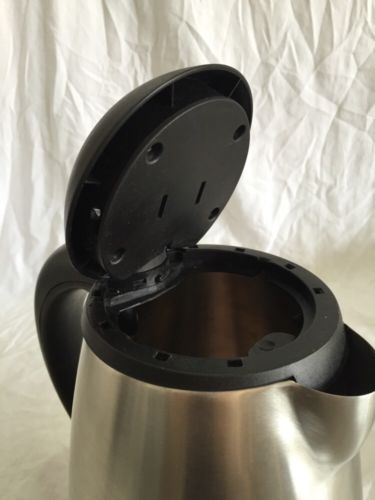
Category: kettle